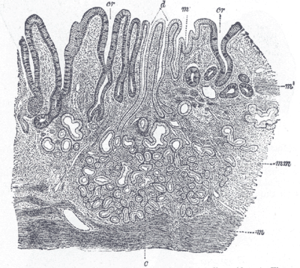
La lamina muscularis mucosae est une fine couche de muscle du tractus gastro-intestinal située à l'extérieur de la lamina propria et la séparant de la sous-muqueuse. Elle est présente de manière continue de l'œsophage au rectum supérieur. Une couche musculaire discontinue ressemblant à une muscle muqueux est présente dans les voies urinaires, du pelvis rénal à la vessie ; comme elle est discontinue, elle ne doit pas être considérée comme une vraie musculeuse.